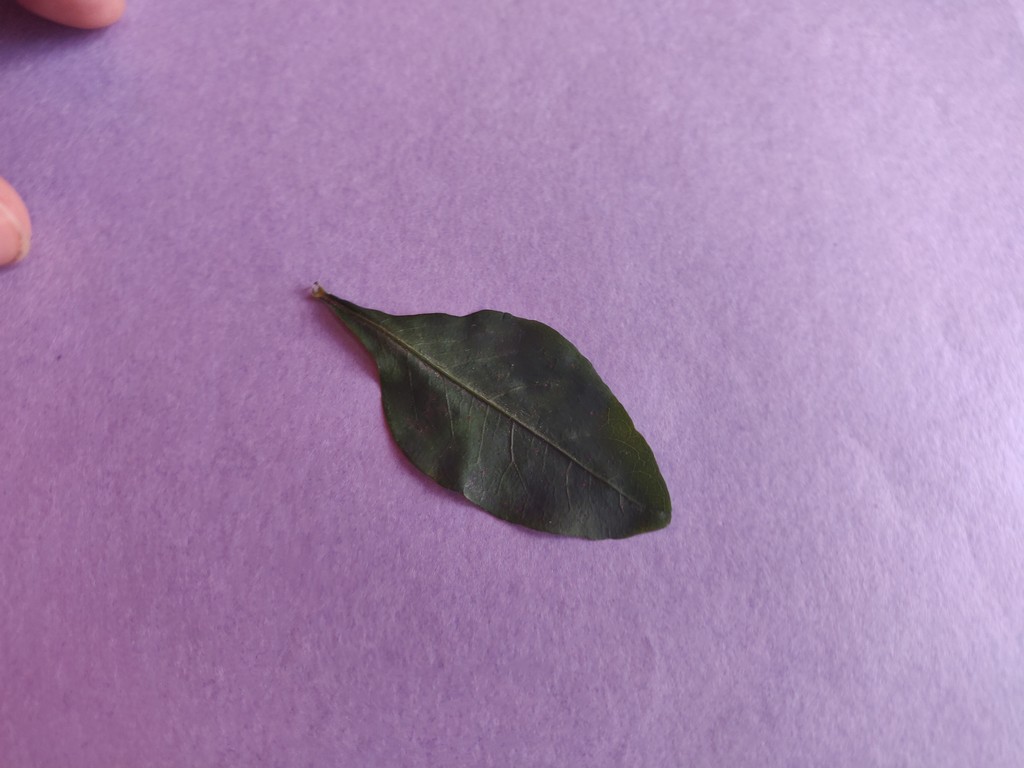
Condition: Healthy
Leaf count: single
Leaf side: front